Jamiatul Ilm Wal Huda

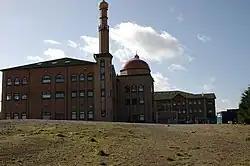
Image of the school in March 2007.

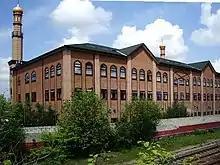
Image of the school in May 2007.

Jamiatul Ilm Wal Huda, also known as Darul Uloom Blackburn, is an 11–25 private, Islamic, boarding and day school for boys in Blackburn, Lancashire, England. It was established in 1997 and its name means The College of Knowledge and Guidance.